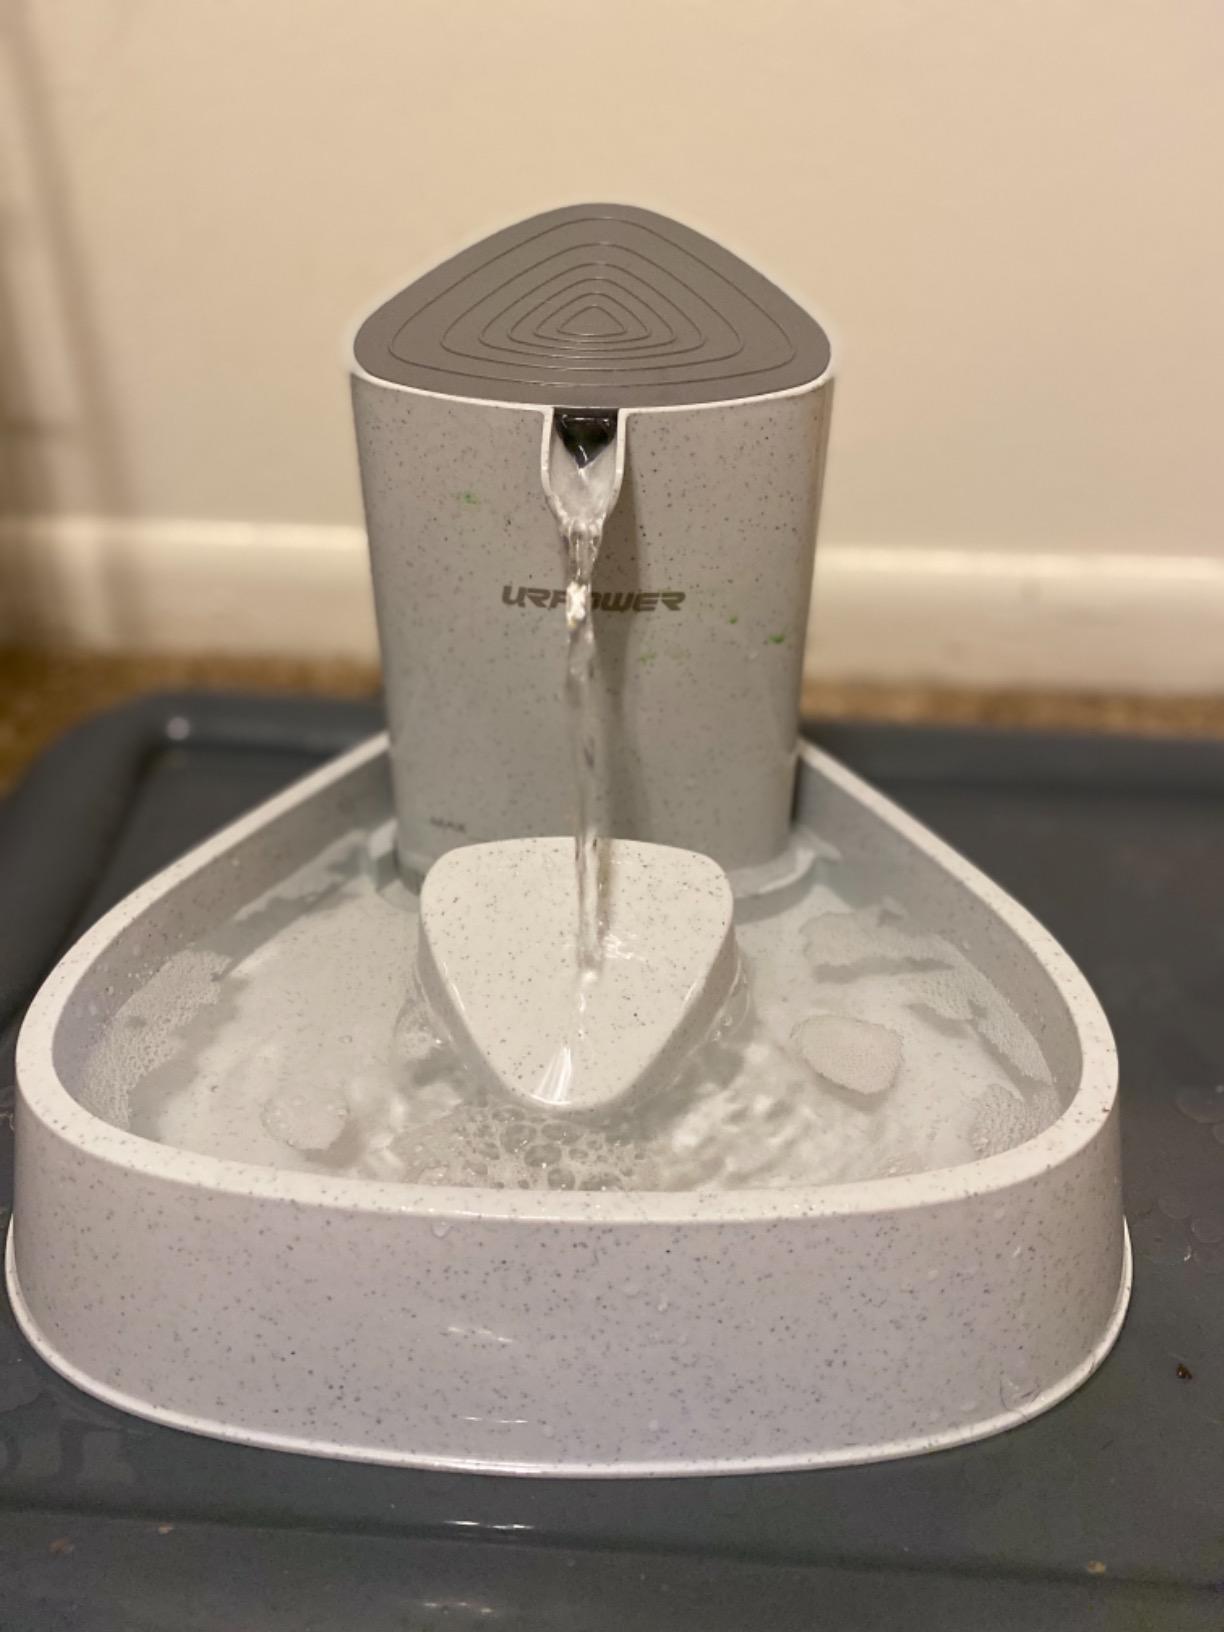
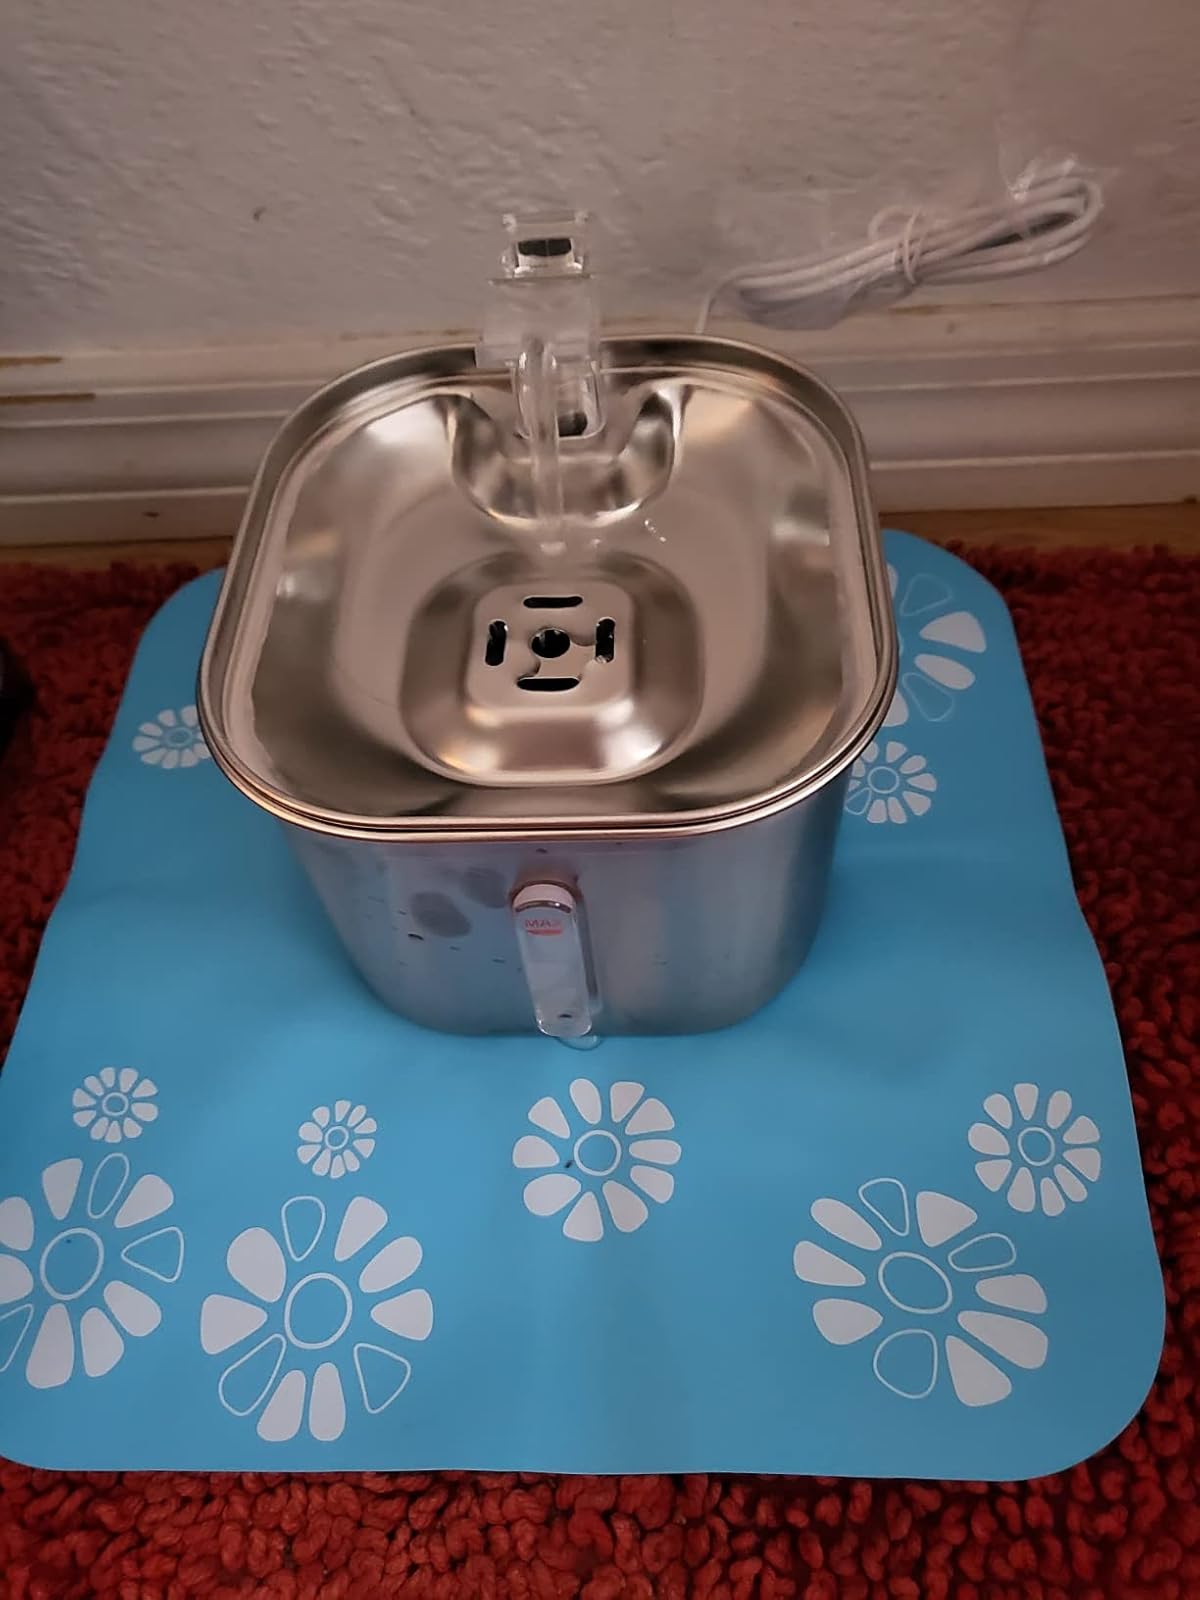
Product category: items_bowl
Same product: no